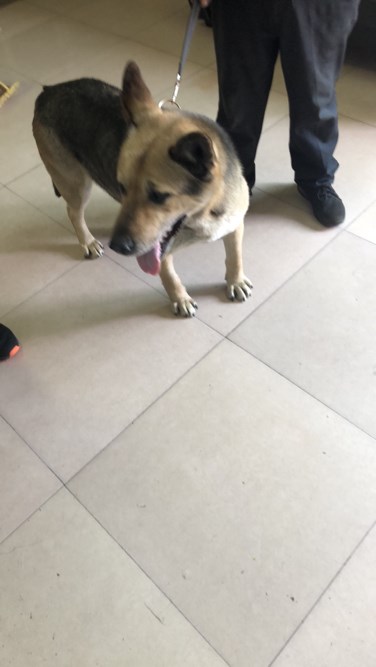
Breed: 3336-n000121-chinese_rural_dog